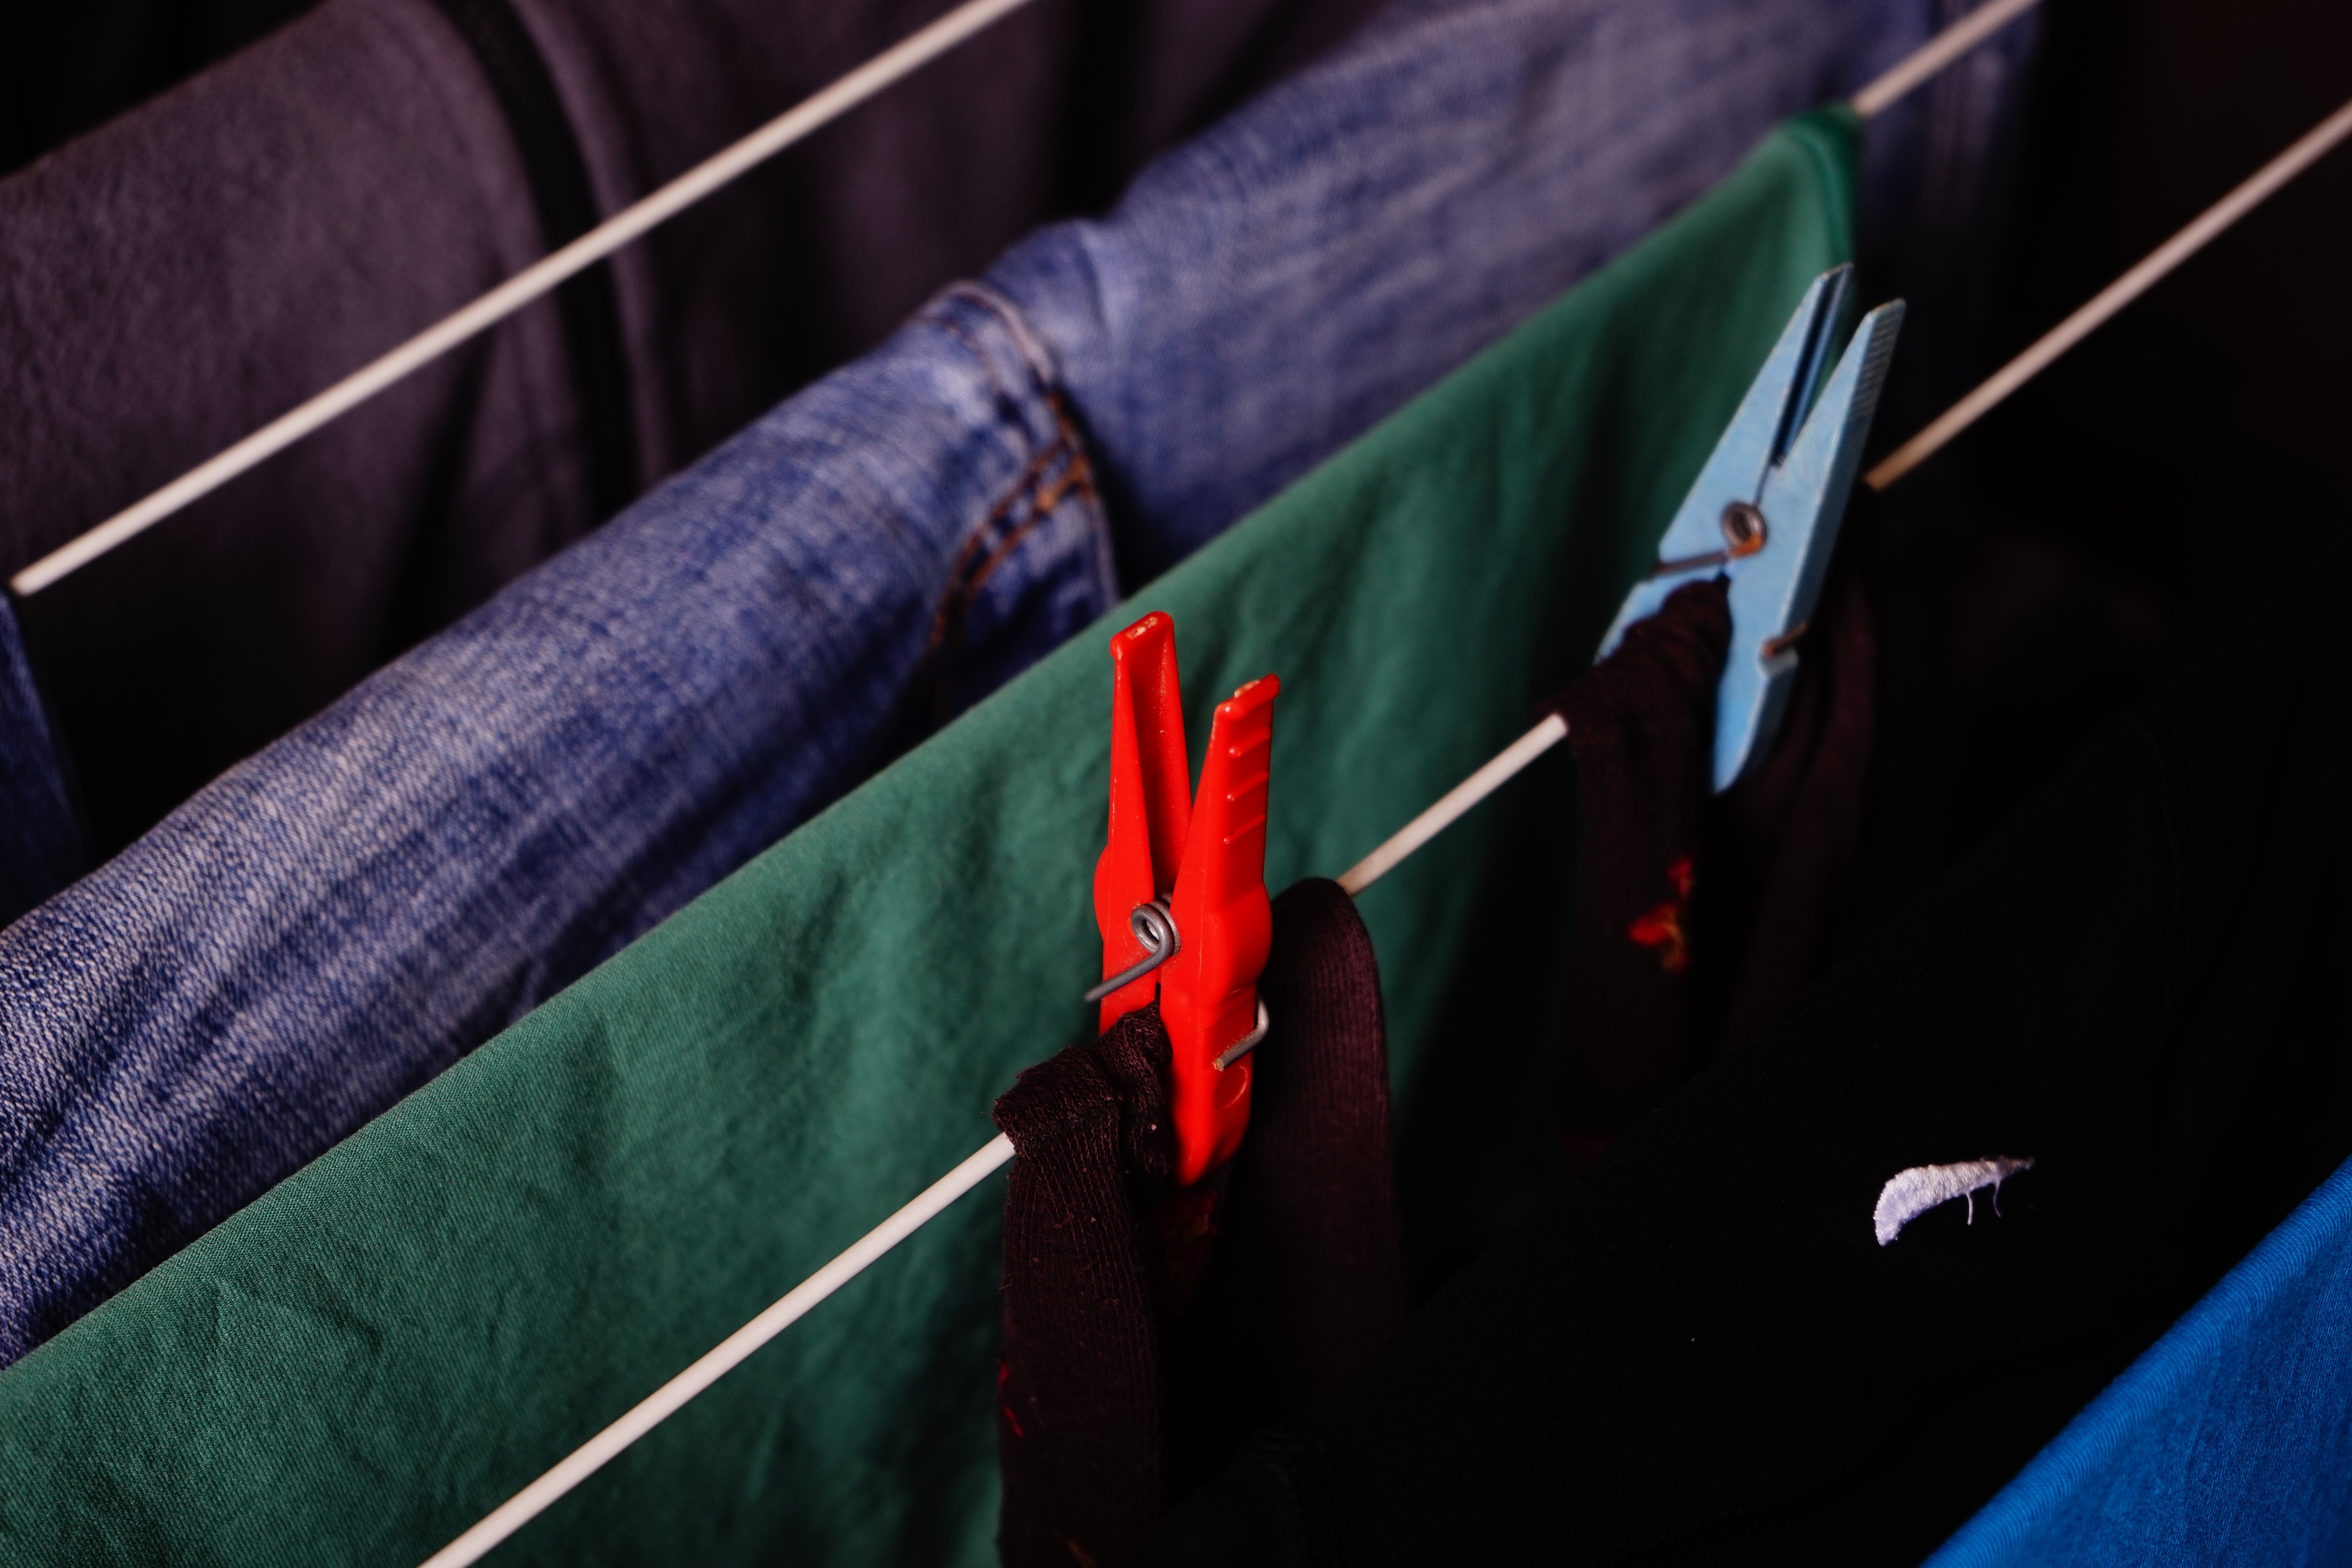
green, red, color, darkness, blue, black, laundry, hang, clip, budget, clothespins